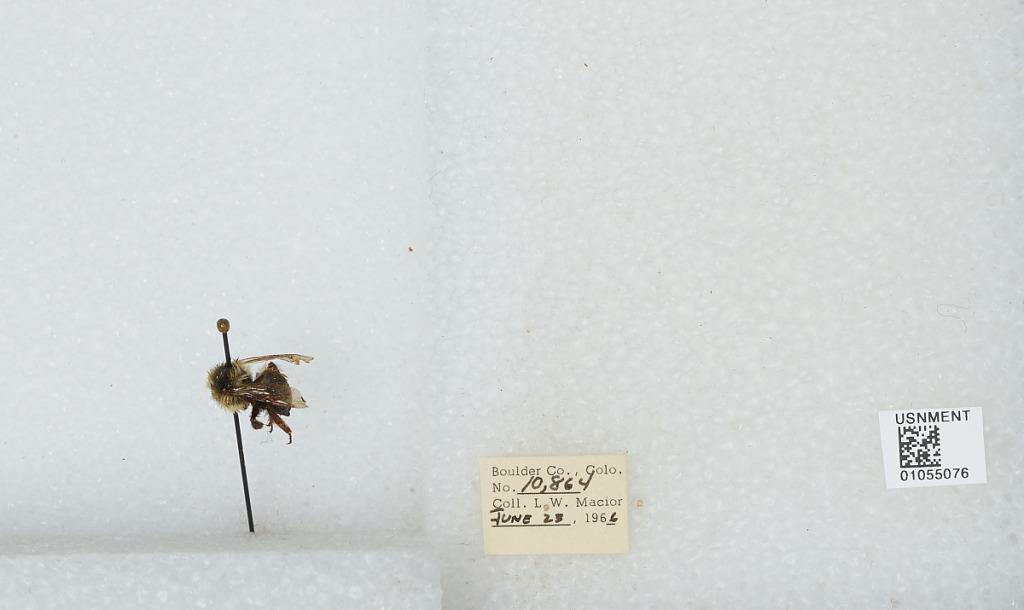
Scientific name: Bombus (Pyrobombus) bifarius Cresson
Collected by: L. Macior
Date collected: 1966-6-23
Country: United States
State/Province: Colorado
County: Boulder
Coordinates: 40.09, -105.36